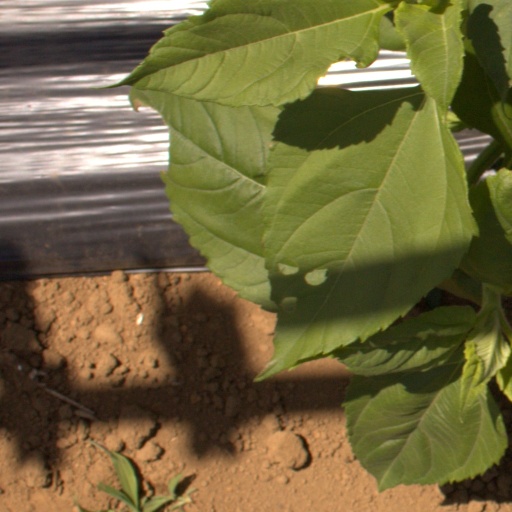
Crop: Jerusalem artichoke